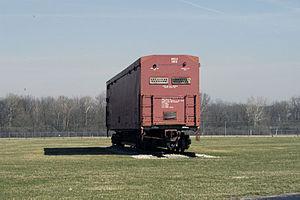
Le wagon de garnison Peacekeeper est un système ferroviaire faisant partie du programme de missile balistique intercontinentale Peacekeeper des États-Unis.